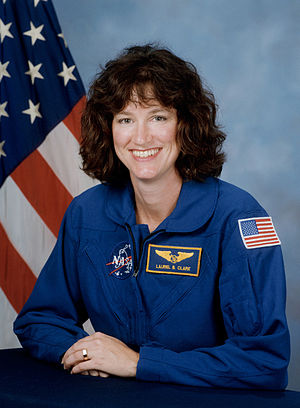
Laurel Clark
Laurel Blair Salton Clark var en amerikansk læge og astronaut. Hendes første og sidste rumfærd var som missionsspecialist på den tragiske mission STS-107, som endte med at rumfærgen Columbia desintegrerede ved genindtrædelsen i jordens atmosfære, hvorved hele besætningen om bord omkom.